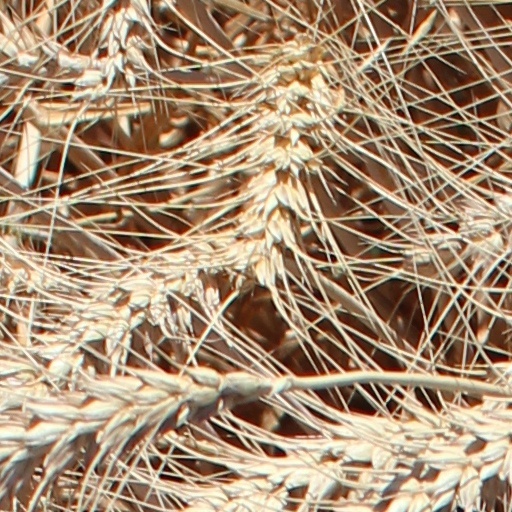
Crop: wheat